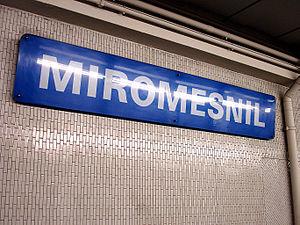
Station Miromesnil de la ligne 9 du métro de Paris, France.